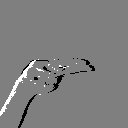
ASL letter: h